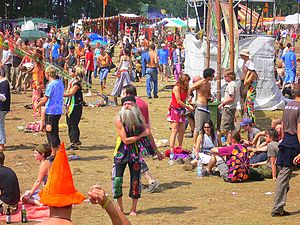
Psykedelisk trance
VuuV Experience 2005, en psykedelisk festival
Psykedelisk trance er en genre inden for elektronisk musik, som tog sit udspring fra Goa trance i de tidlige 90'ere. En generel kort karakteristik af "psytrance" er, at der bliver brugt en masse spontane lyde og samples, og et forholdsvis hurtigt tempo, som varierer fra 135 til 150 BPM.